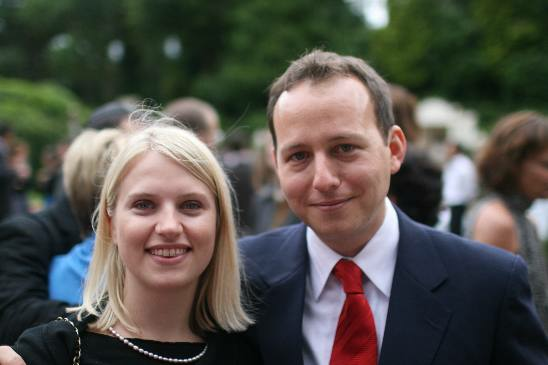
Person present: Yes